2010 Football League Two play-off final

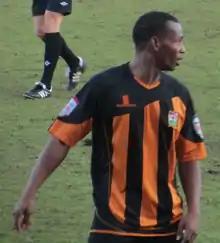
Jon Nurse "(pictured in 2013)" scored the winning goal.

Winning manager John Still said "We'll probably be the biggest-ever favourites to be relegated but this is a fairy story". His counterpart Ronnie Moore suggested disappointment in his defence, saying that "if you defend like we have you're not going to win... We should've gone up but we're still here... We have let ourselves down a bit at the final hour." Roberts, Dagenham's 40-year-old goalkeeper, said: "We are a pub team from Essex but look at us now... Years ago we were playing Charlton trying to knock them out of the FA Cup as a non-league team, next year we are going to play Charlton in the league, I can't believe it". Dagenham goalscorer Green, who had been signed by Still from sixth-tier Bishop's Stortford of the National League South, described it as the "best day of my life". Despite his two goals, Rotherham's Taylor said he was disappointed: "Scoring twice at Wembley is a great achievement, but we haven't gone up so it doesn't mean anything."